Ryan Gomes

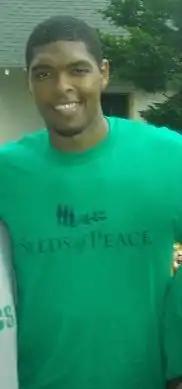
Gomes visiting Seeds of Peace in July 2007

On July 31, 2007, Gomes was traded along with Gerald Green, Al Jefferson, Theo Ratliff, Sebastian Telfair, and draft picks, to the Minnesota Timberwolves for Kevin Garnett. On January 21, 2008, Gomes scored a career high 35 points against the Golden State Warriors in a 109–108 win. Gomes played in all 82 Timberwolves games in 2007–08, starting 74 of them, and he averaged 12.6 points, 5.8 rebounds, and 1.8 assists per game.